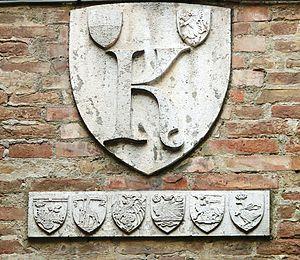
Les Terzi de Sienne sont les trois grandes zones historiques de la cité qui contiennent chacun plusieurs des contrade et ne concernent que l'intérieur de la ville médiévale enserrée dans ses fortifications du Trecento.